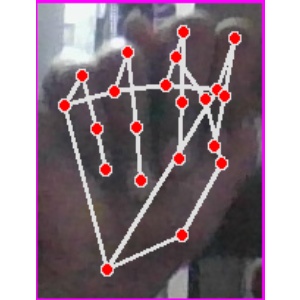
अक्षर: न